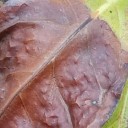
Label: Phoma